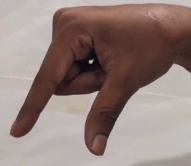
ASL sign: Q